Around the Block (film)

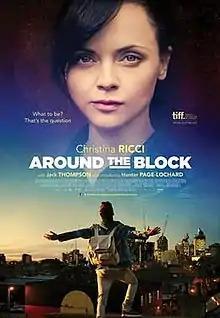
Theatrical film poster

Around the Block is a 2013 Australian drama film directed and written by Sarah Spillane. The films stars Christina Ricci, Hunter Page-Lochard, Jack Thompson, Damian Walshe-Howling and Ruby Rose in her feature film debut in a small supporting role. The film revolves around an American drama teacher (Ricci) who develops a friendship with a sixteen-year-old Aboriginal Australian boy (Page-Lochard) during the 2004 Redfern riots.